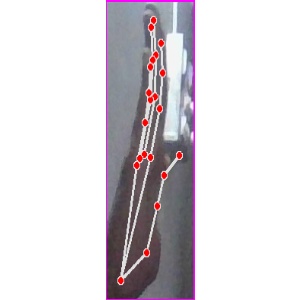
अक्षर: द